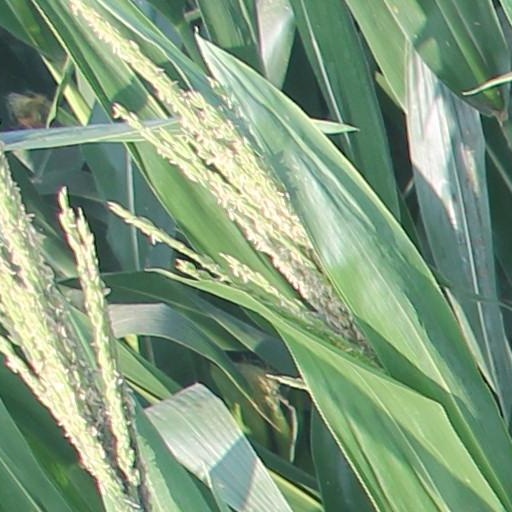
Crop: maize; corn